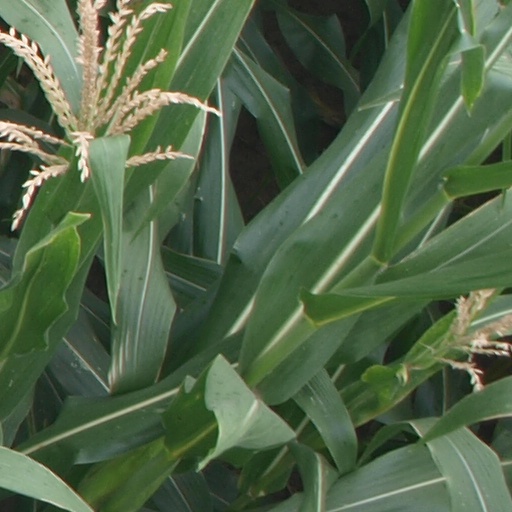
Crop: maize; corn